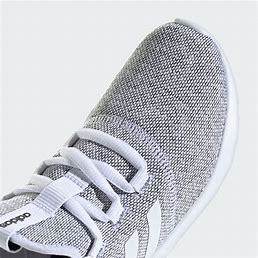
Brand: Adidas
Model: Cloudfoam Pure